Electrical connector

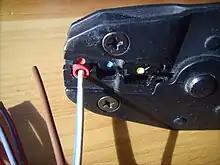
A wire and connector being crimped together with a crimping tool

Crimped connectors are a type of solderless connection, using mechanical friction and uniform deformation to secure a connector to a pre-stripped wire (usually stranded). Crimping is used in splice connectors, crimped multipin plugs and sockets, and crimped coaxial connectors. Crimping usually requires a specialised crimping tool, but the connectors are quick and easy to install and are a common alternative to solder connections or insulation displacement connectors. Effective crimp connections deform the metal of the connector past its yield point so that the compressed wire causes tension in the surrounding connector, and these forces counter each other to create a high degree of static friction. Due to the elastic element in crimped connections, they are highly resistant to vibration and thermal shock.